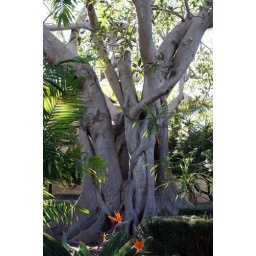
A sign said that this tree was planted in 1890